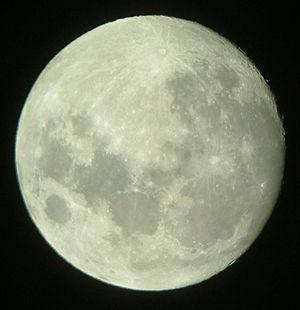
réalisée par Yves
Z comme Zorglub est la cinquante-septième histoire et le quinzième album de la série Spirou et Fantasio d'André Franquin, Greg et Jidéhem. Elle est publiée pour la première fois dans Spirou du nᵒ 1096 au nᵒ 1136.